Wonka Donutz

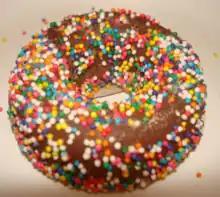

The two standard versions were a double chocolate filling (the most common version) and a double fudge filling. A special edition strawberry filling was released for Halloween in 2005.